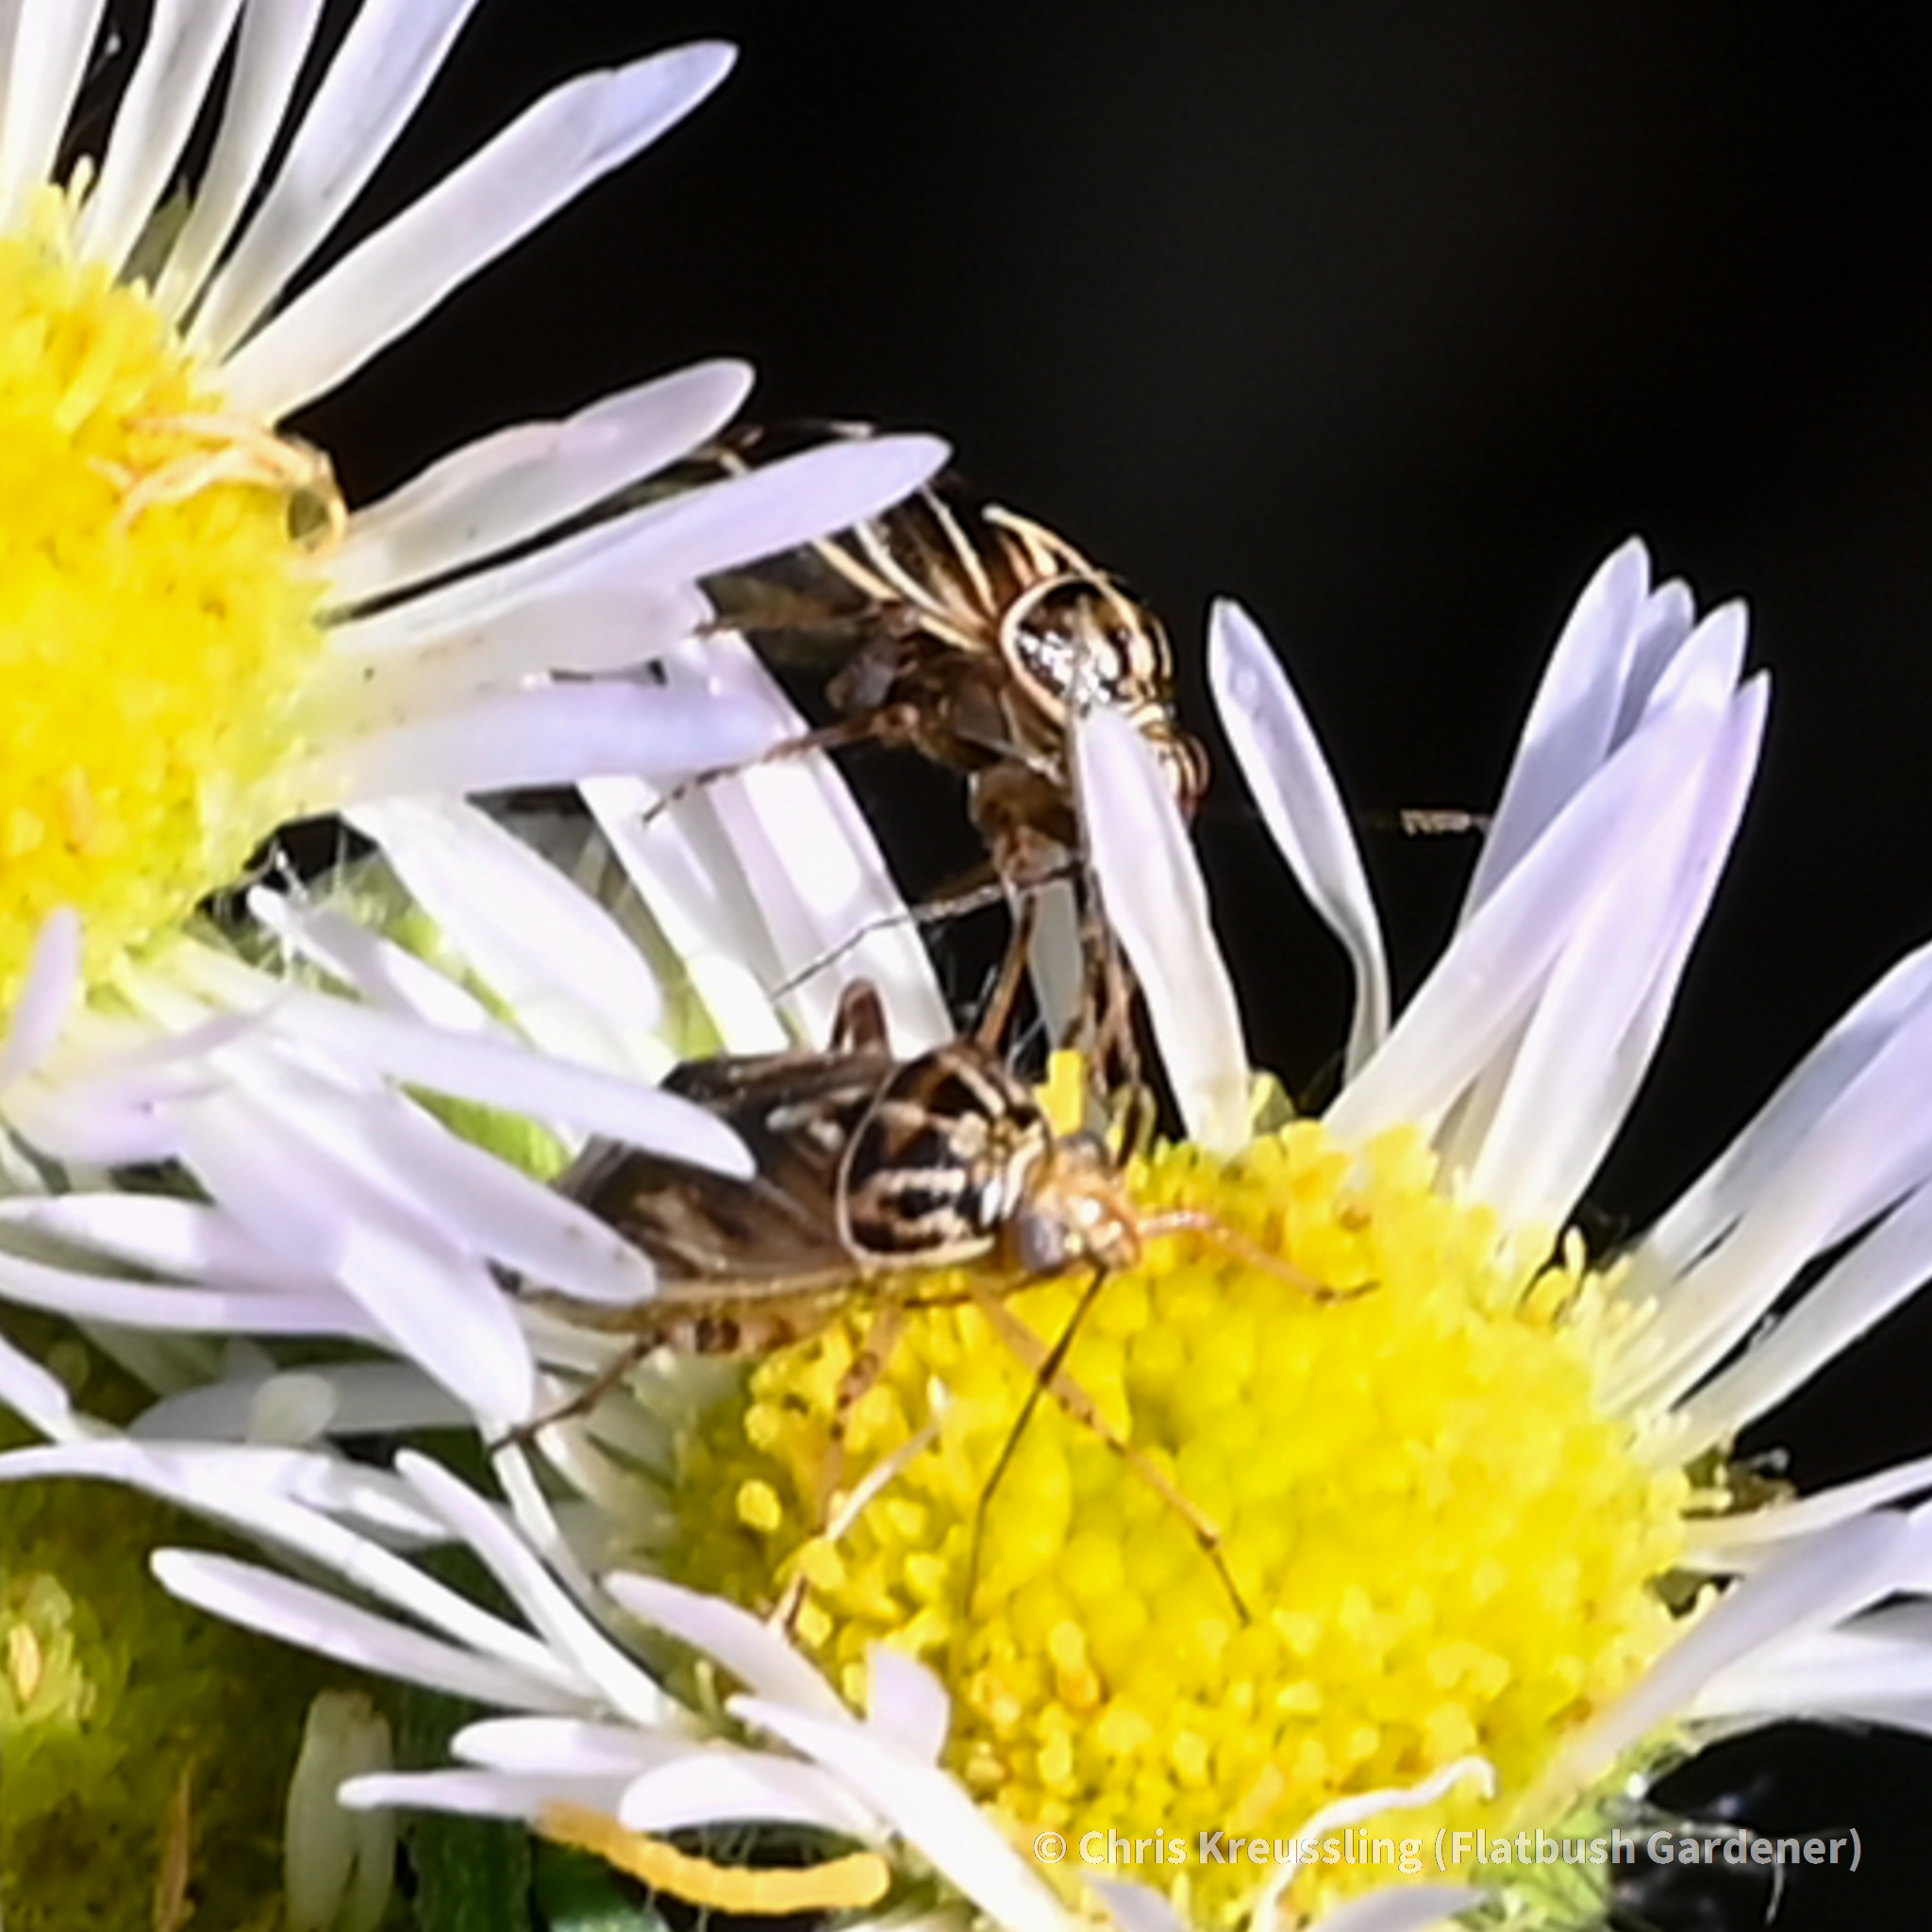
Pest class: lygus_bug